African Jim

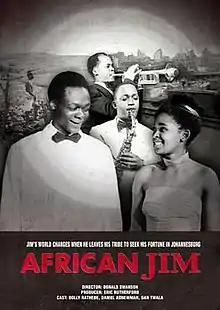

African Jim, also known as Jim Comes to Jo'burg, is a 1949 South African film, directed by Donald Swanson and produced by Erica Rutherford. It features Daniel Adnewmah, South African Jazz singer Dolly Rathebe, The African Inkspots, Sam Maile, Dan Twala, and The Jazz Maniacs that included South African Jazz saxophonist, composer and bandleader Bra Zacks Nkosi. It is notable as the South Africa's first African feature-length film. It was produced by Warrior Films.